History of Philippine money

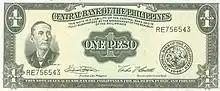
The one peso note of the "English series".

During World War II in the Philippines, the occupying Japanese government-issued fiat currency in several denominations; this is known as the "Japanese government-issued Philippine fiat peso" (see also Japanese invasion money). The Second Philippine Republic under José P. Laurel outlawed possession of guerrilla currency, and declared a monopoly on the issuance of money, so that anyone found to possess guerrilla notes could be arrested. Some Filipinos called the fiat peso "Mickey Mouse money". Many survivors of the war tell stories of going to the market laden with suitcases or ""bayóng"" (native bags made of woven coconut or "buri" leaf strips) overflowing with the Japanese-issued bills. According to one witness, 75 "Mickey Mouse" pesos, or about 35 U.S. dollars at that time, could buy one duck egg. In 1944, a box of matches cost more than 100 "Mickey Mouse" pesos.